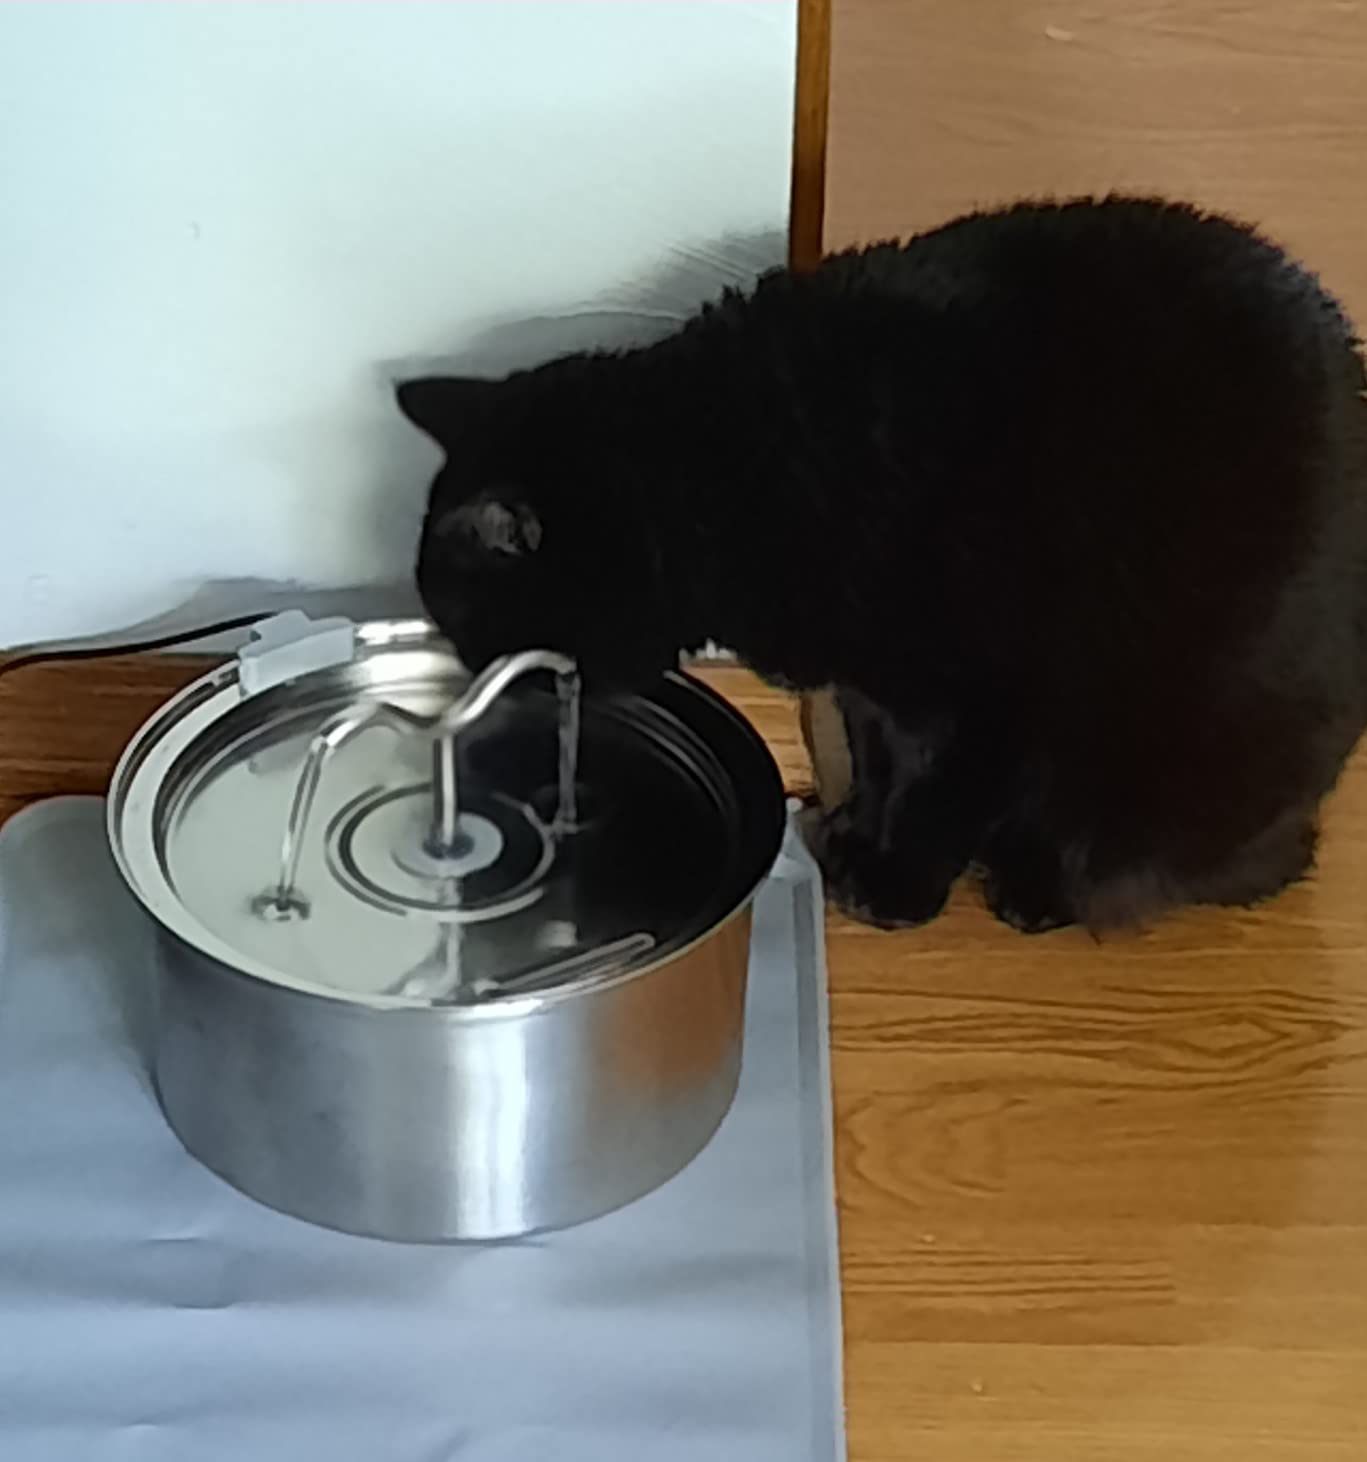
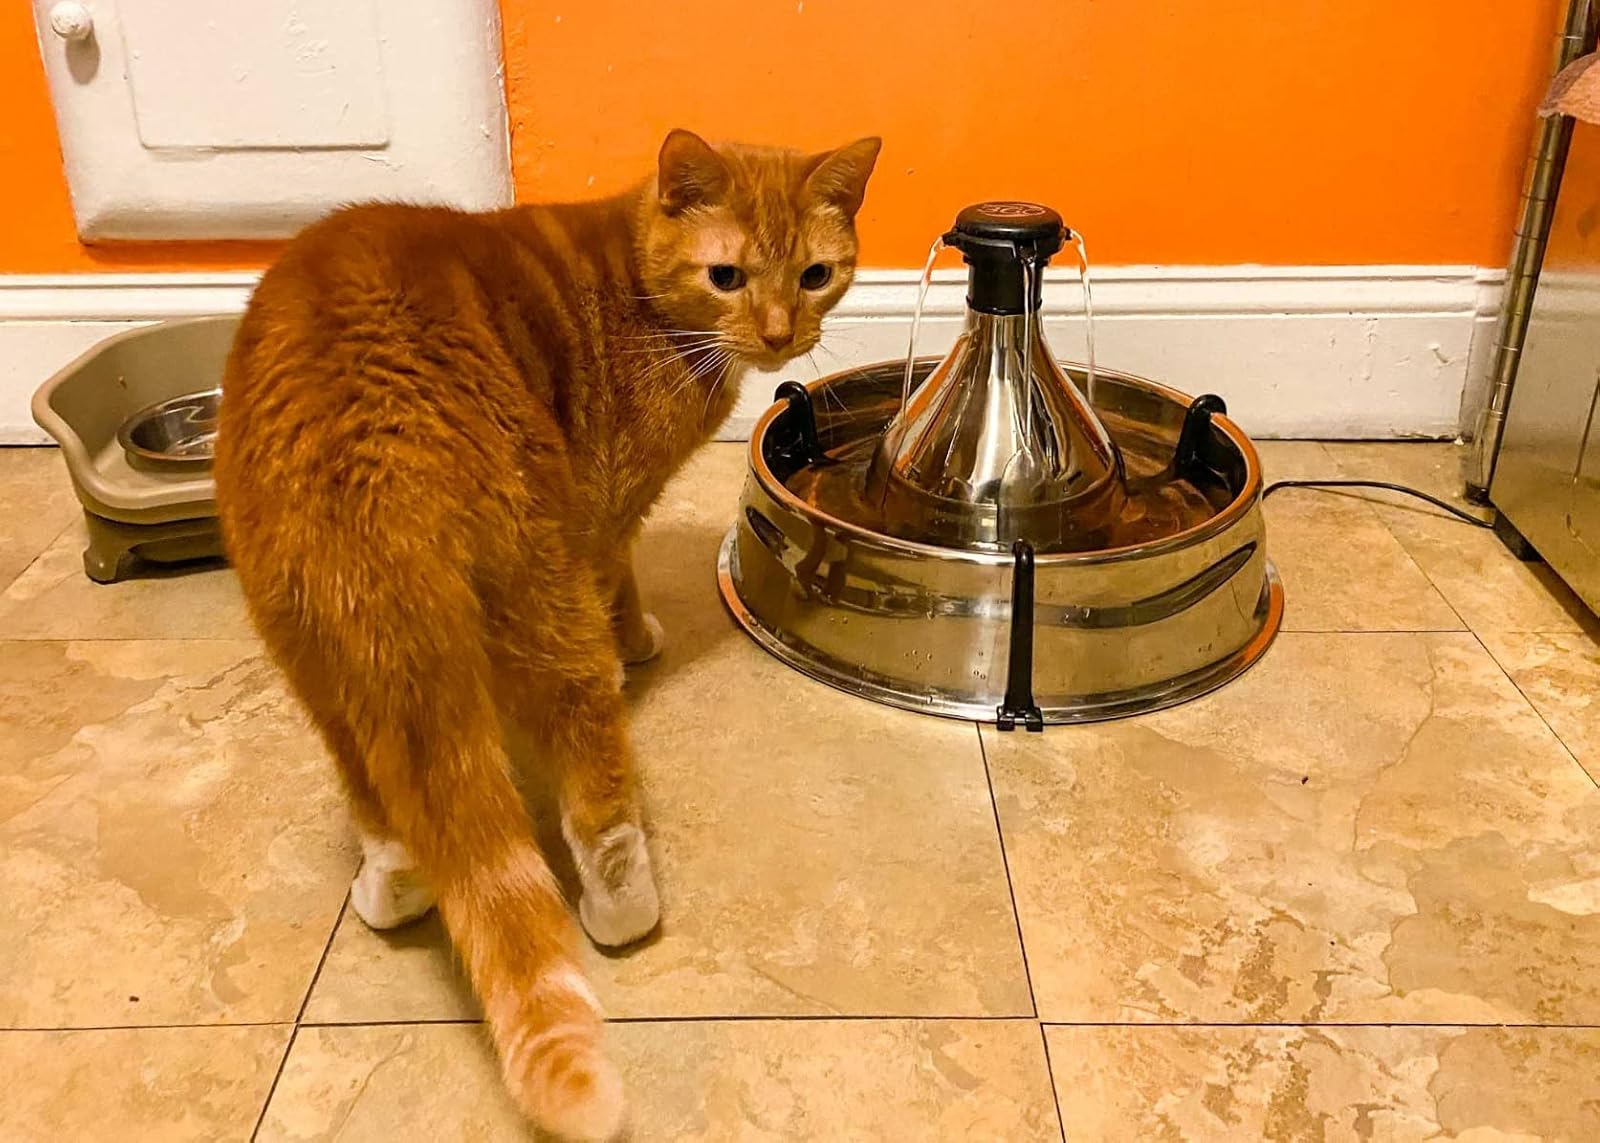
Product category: items_bowl
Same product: no